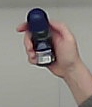
Product: nivea_rollon